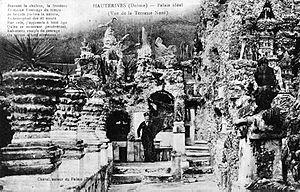
Facteur Ferdinand Cheval, „Palais idéal“
L'Incroyable Histoire du facteur Cheval est un film biographique français co-écrit et réalisé par Nils Tavernier, sorti en 2018.